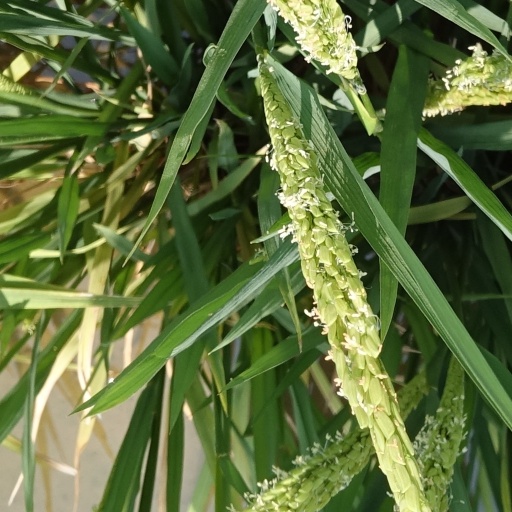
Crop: rice